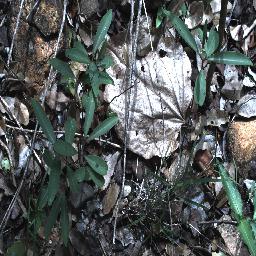
Label: rubber_vine